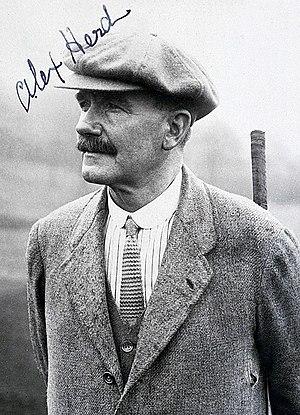
"Alexander ""Sandy"" Herd né le 24 avril 1868 et mort le 18 février 1944 était un golfeur écossais.